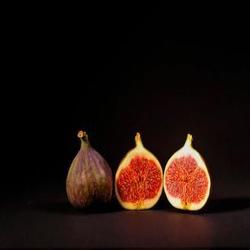
Label: Fig